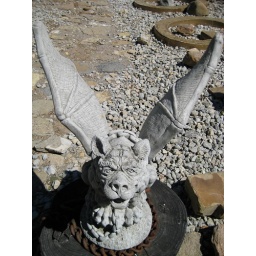
A dog gargoyle in the rock garden